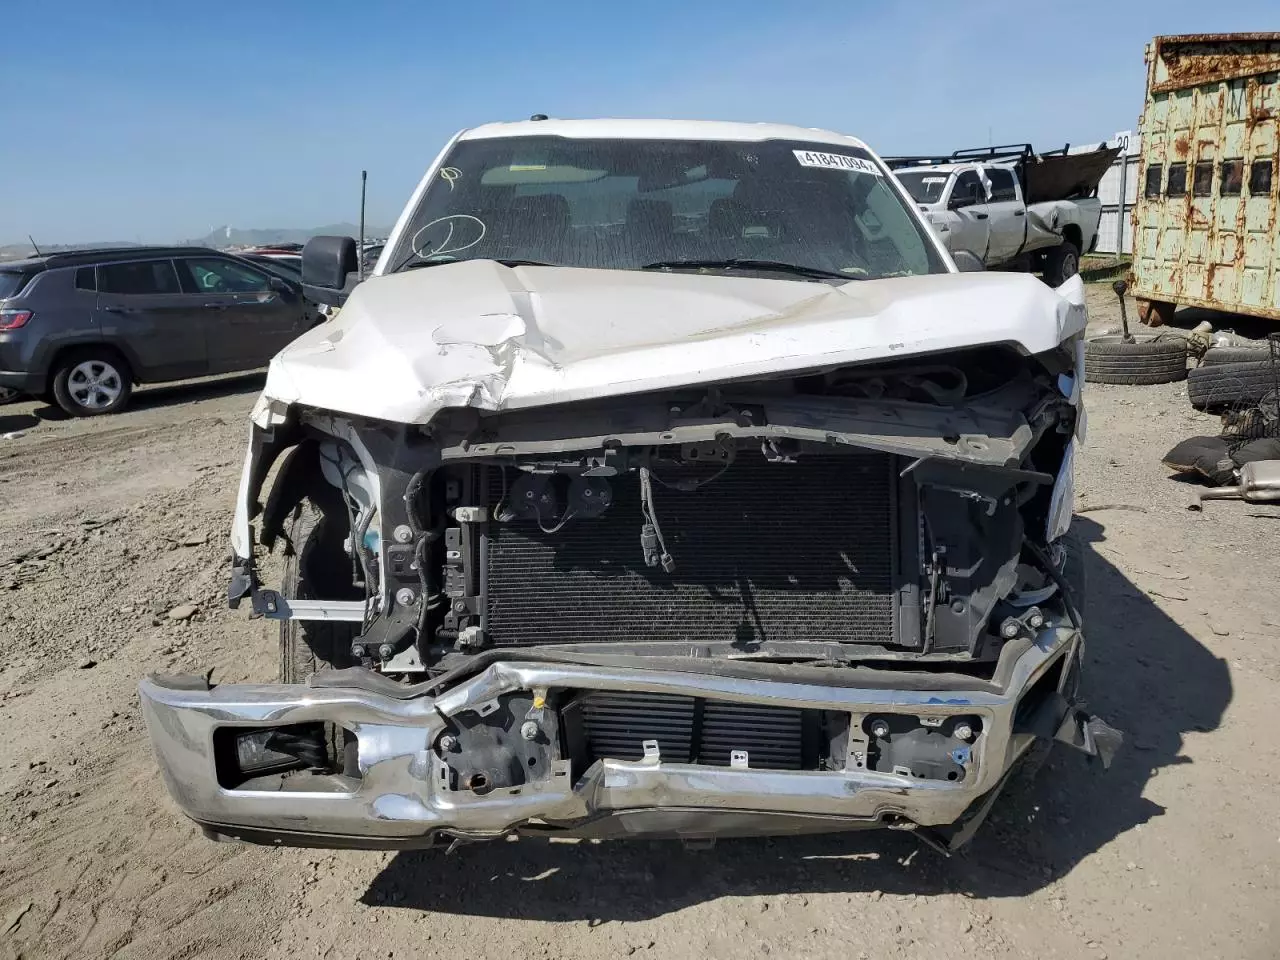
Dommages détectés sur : plaque d'immatriculation avant, pare-choc avant, feu avant droit, feu avant gauche, capot, aile avant droite, aile avant gauche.
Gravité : majeur